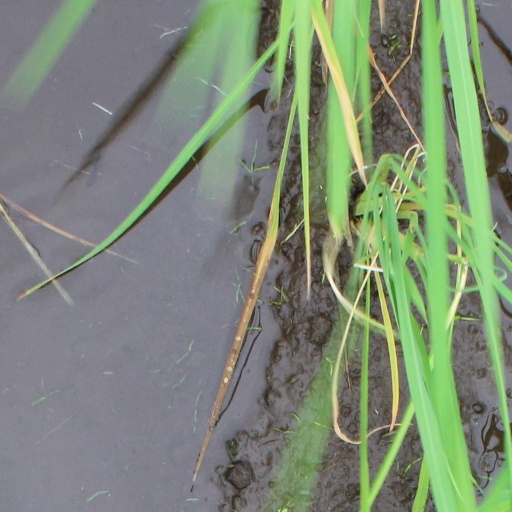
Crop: rice